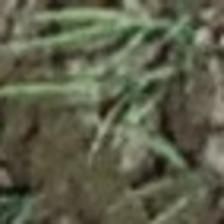
Label: clustered